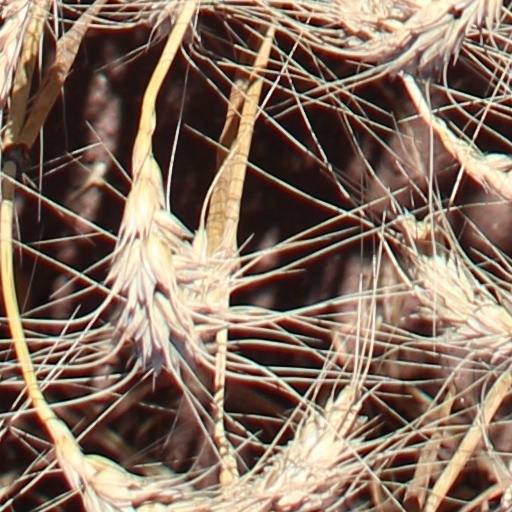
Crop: wheat